Ghetto Baby

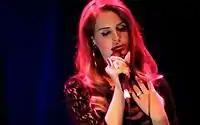
Lana Del Rey wrote the song "Ghetto Baby" for the album.

Cole began working on her third studio album in July 2011 at the Sunset Marquis Hotel in Los Angeles, California. In May 2012, the singer confirmed that American recording artist Lana Del Rey had collaborated on a track for "A Million Lights". In an interview with Capital FM, Cole stated that she had noticed Del Rey "about a year ago. I was hearing these songs that were really fresh to my ear and amazing and I asked the guy who she was and he said, 'Watch out for her, it's a girl called Lana Del Rey'." The singer explained that she was played another one of Del Rey's tracks and loved it so much, that it eventually led to a collaboration. "It all happened really organically just like that. And then 'Video Games' came out and I fell in love with her as an artist as well, so yeah, she's super talented." Del Rey had penned the song, which was cut from her second studio album, "Born to Die". On 28 May 2012, Cole tweeted a few lyrics of the song: "I'm not a trick boy I'm a trick for you, you give me butterflies heart skipping 1, 2, I know your sick boy I wanna get the flu (sic)... I'm running temperatures thinking of your love boo..", adding the hashtag "#ghettobaby."